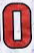
Number: 0